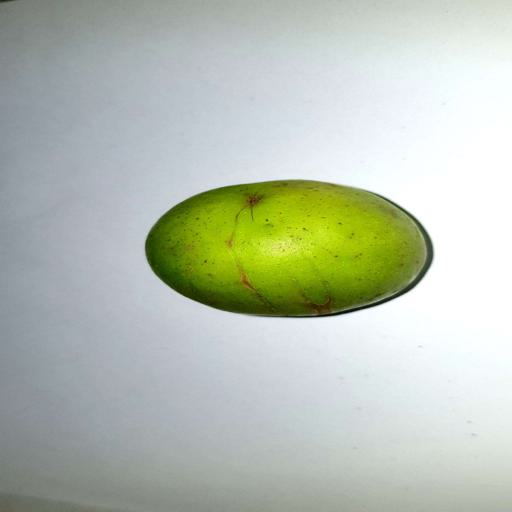
Label: healthy